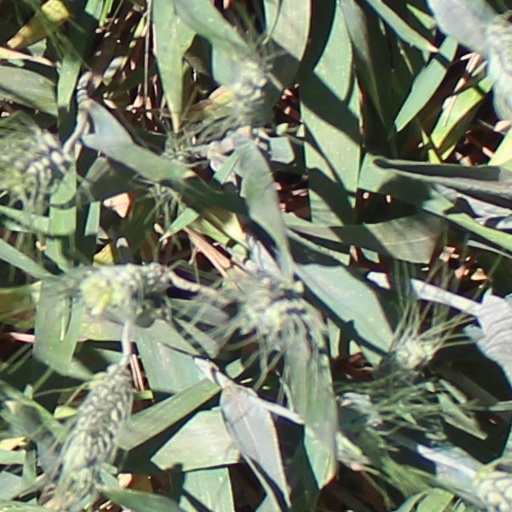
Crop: wheat